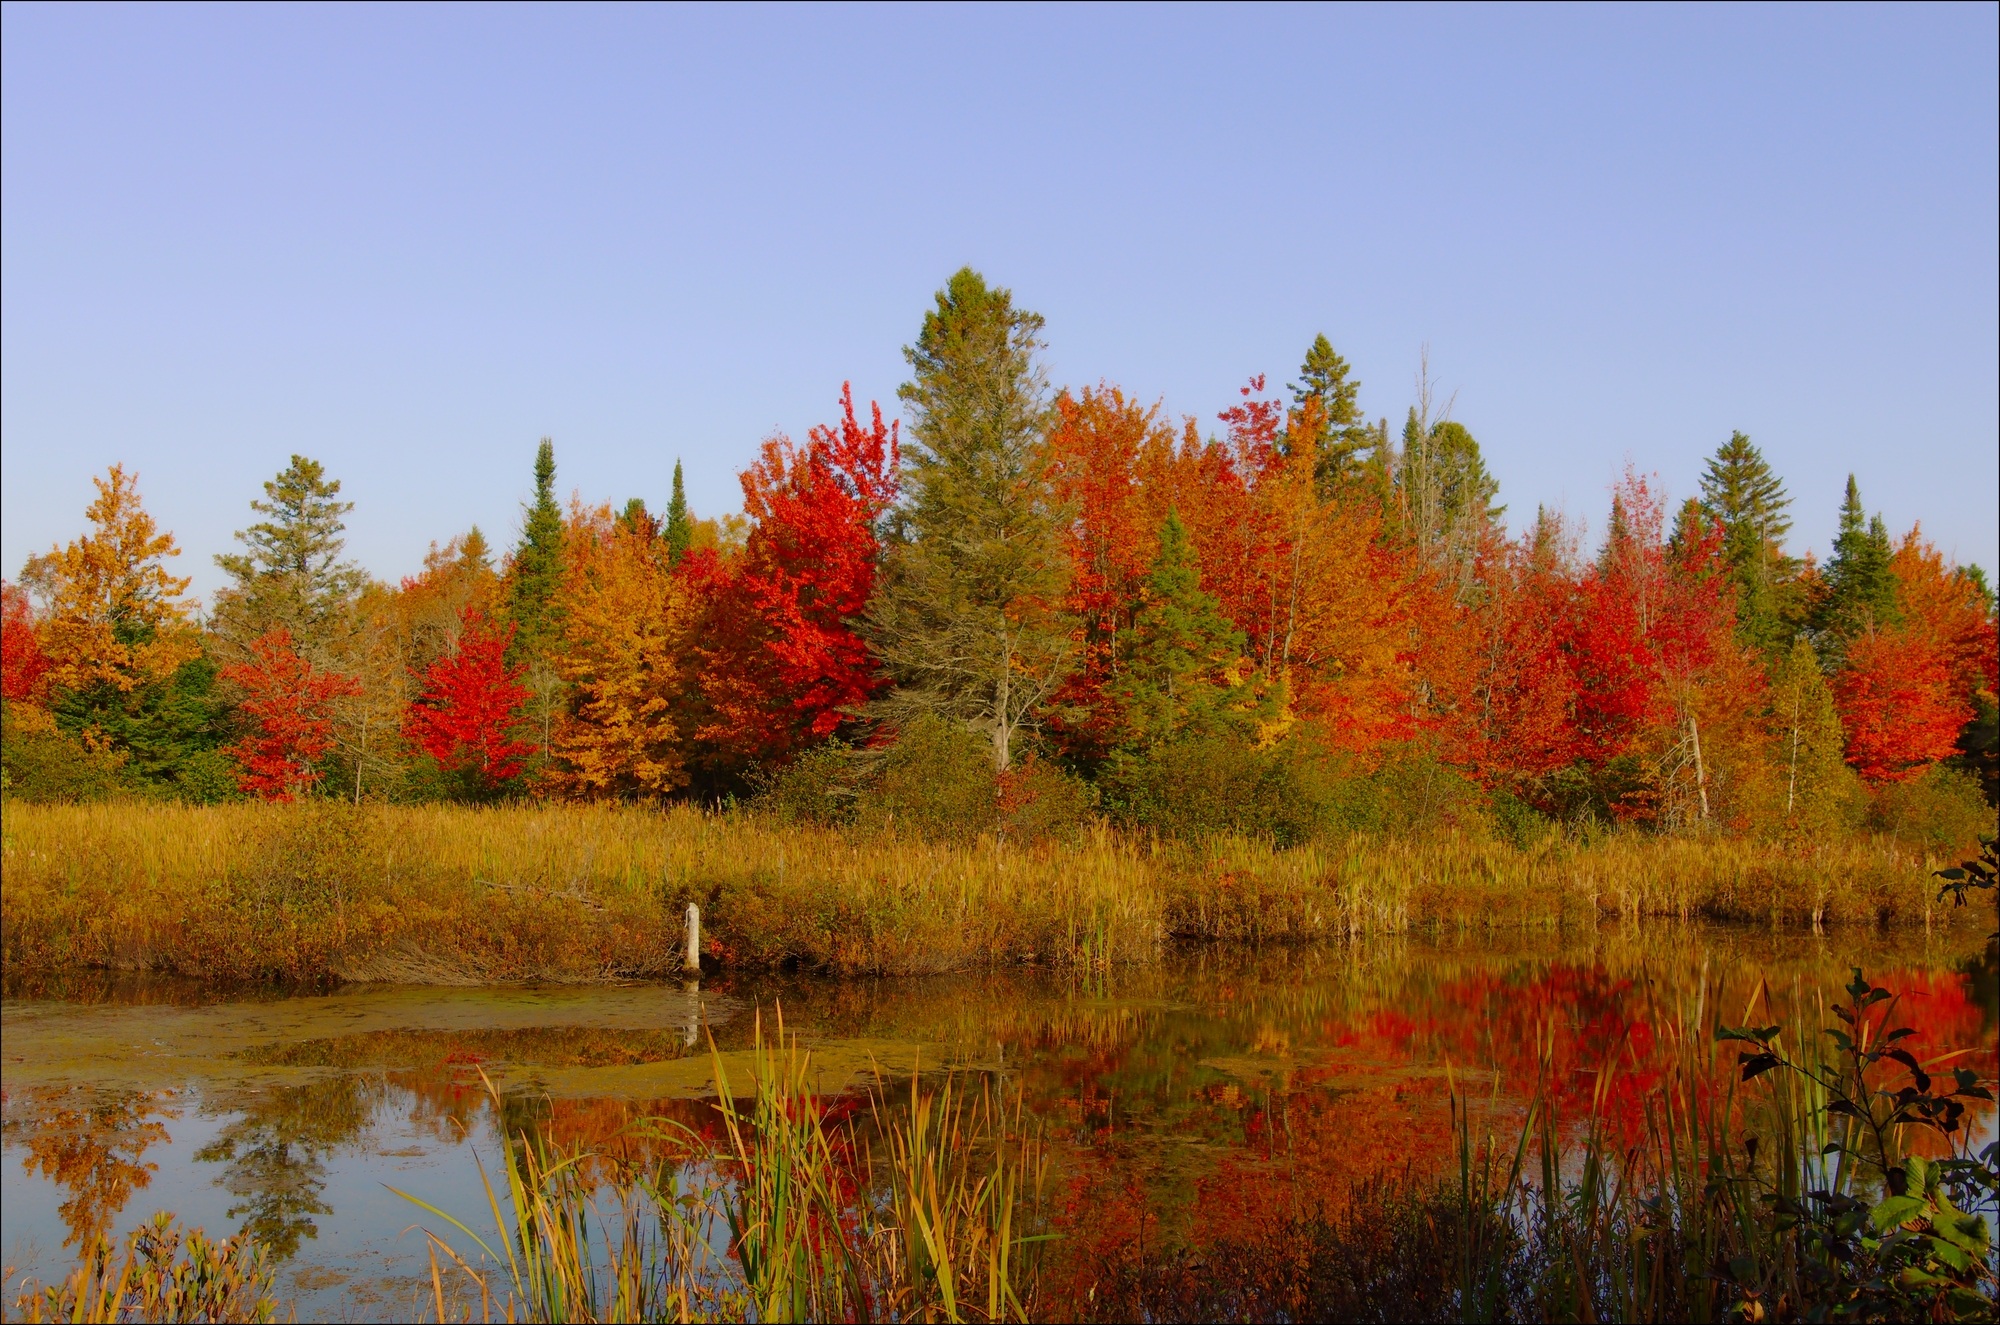
landscape, tree, nature, wilderness, meadow, prairie, leaf, fall, lake, pond, foliage, orange, reflection, red, autumn, season, maple, trees, leaves, colors, woodland, habitat, autumn leaves, autumn landscape, larch, ecosystem, colors fall, bright colors, biome, natural environment, woody plant, temperate broadleaf and mixed forest